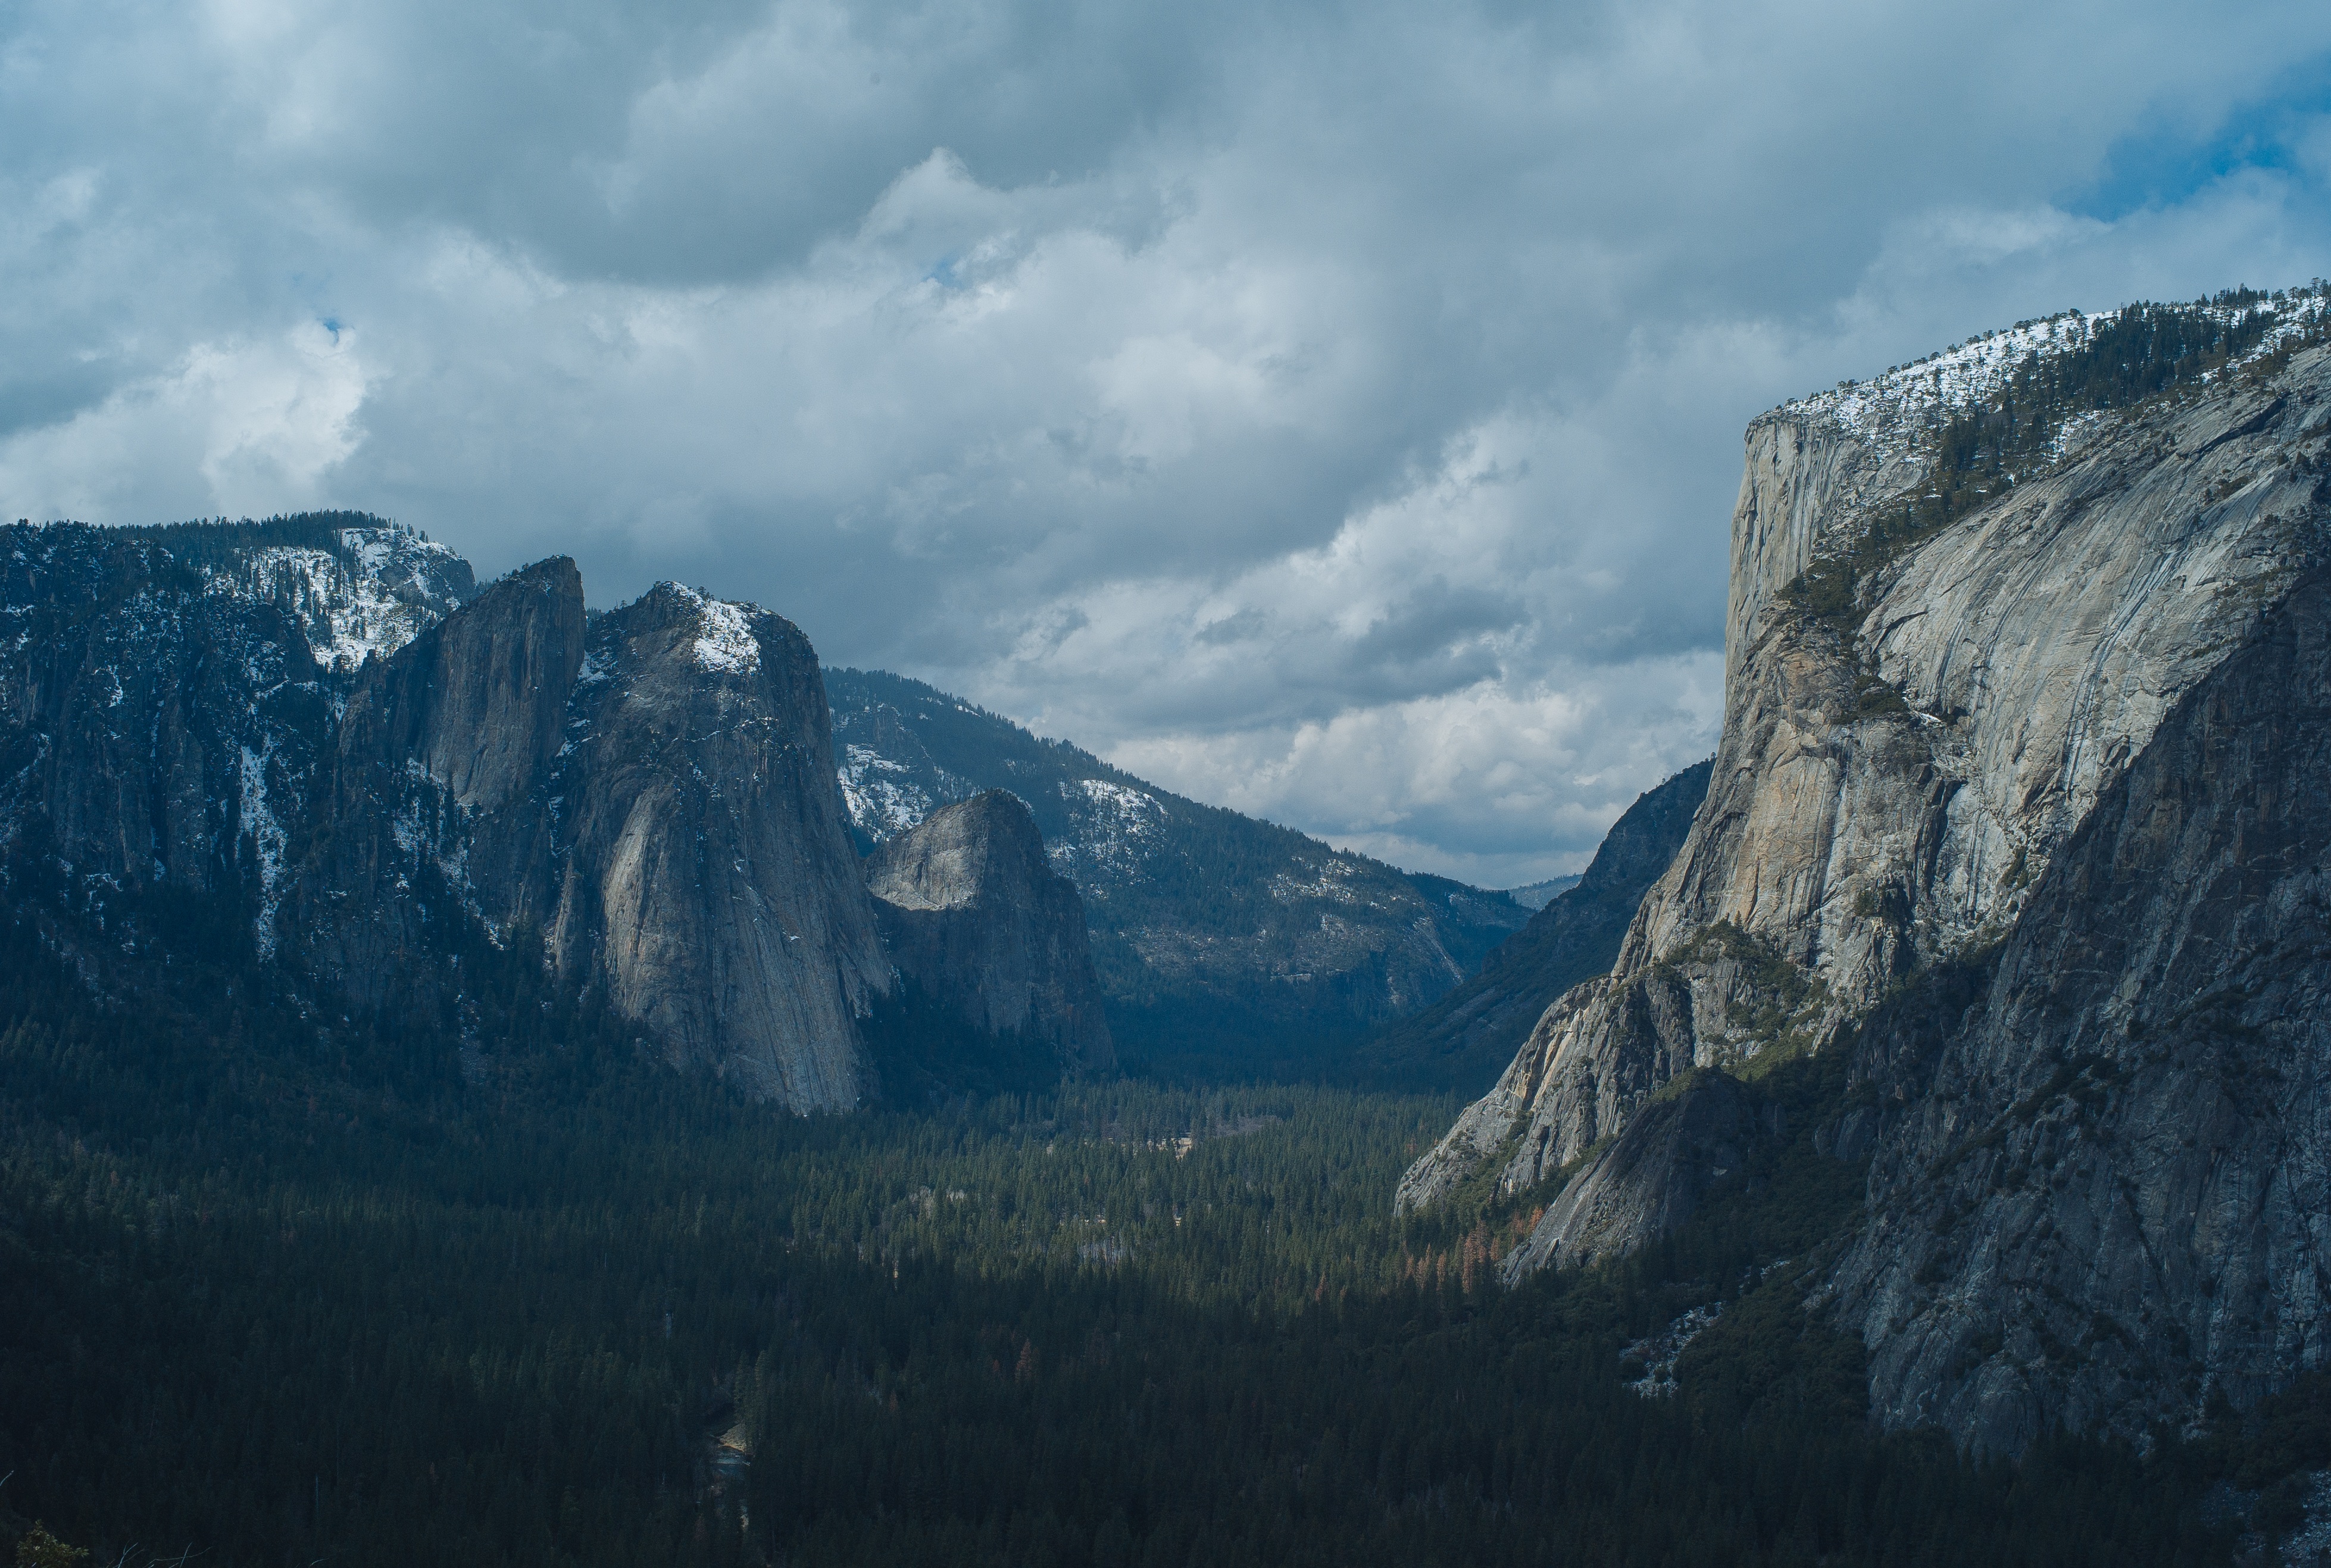
landscape, tree, nature, forest, outdoor, rock, wilderness, mountain, cloud, sky, hiking, adventure, backpack, view, river, valley, mountain range, summer, vacation, travel, yosemite, scenic, hike, natural, park, usa, landmark, fjord, tourism, california, ridge, national, alps, plateau, landform, mountain pass, geographical feature, atmospheric phenomenon, mountainous landforms, glacial landform